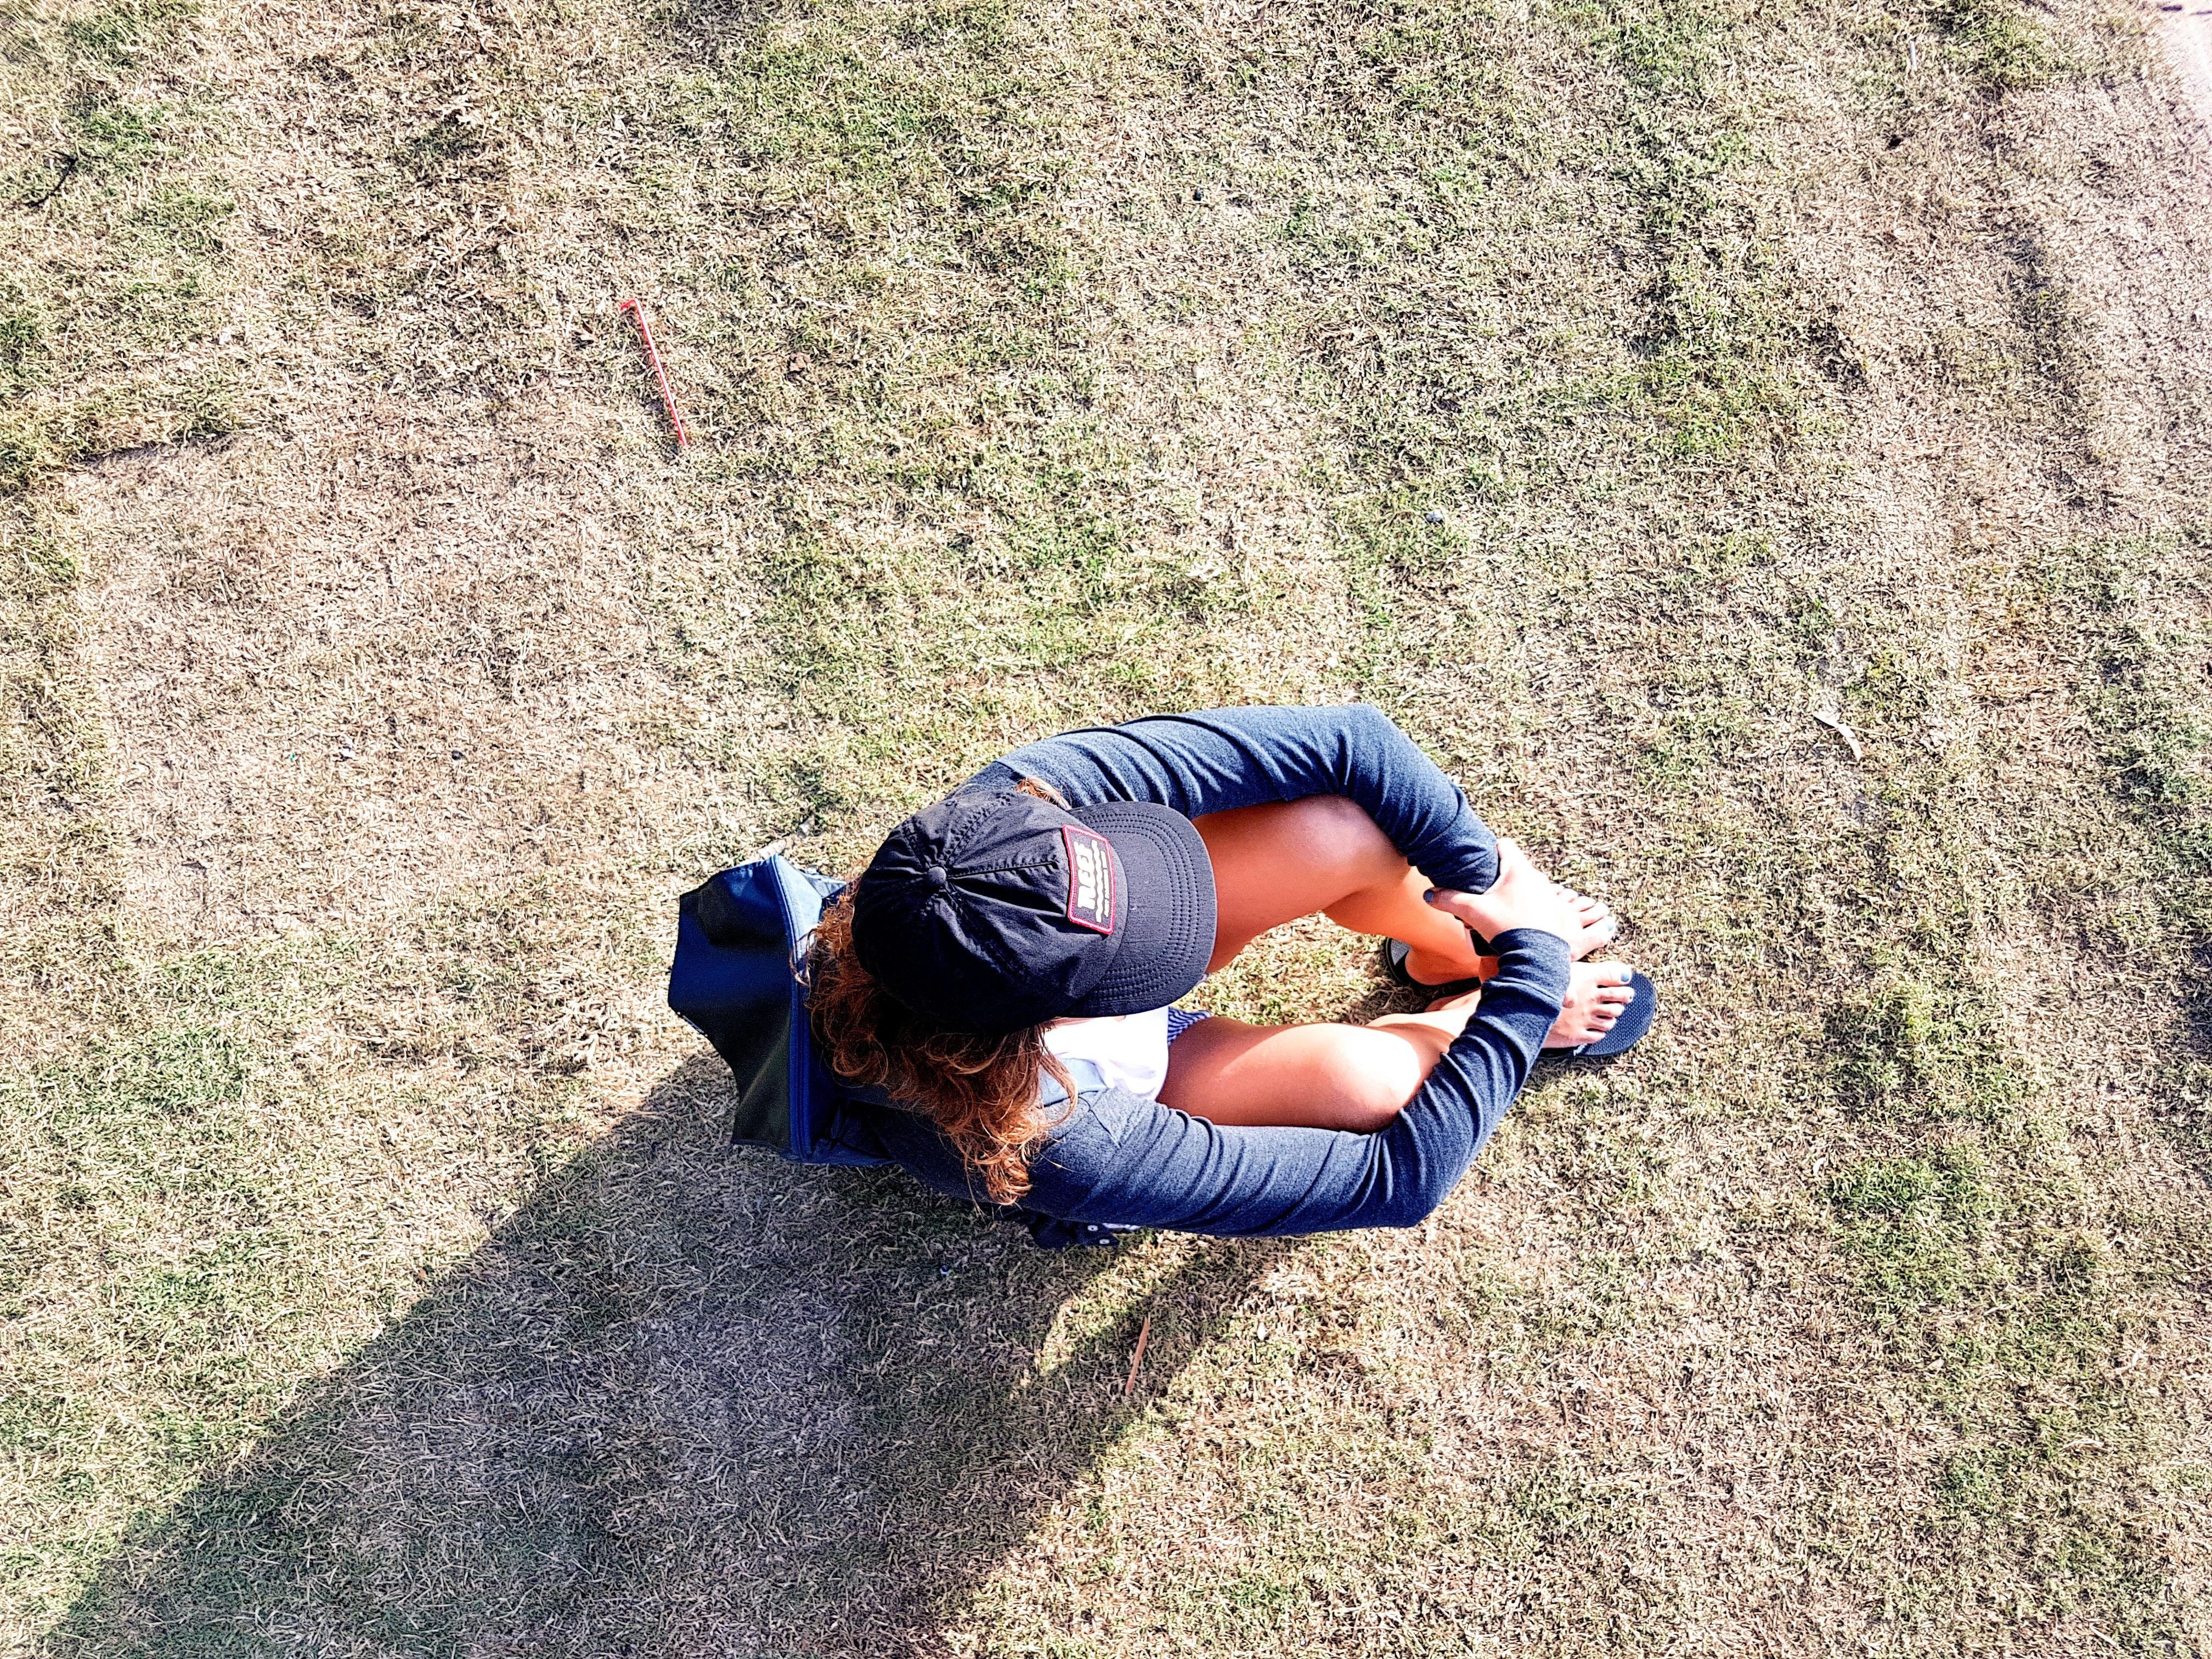
grass, nap, child, tree, jeans, fun, cool, plant, photography, sleep, sitting, leisure, toddler, vacation, smile, play